Lillian Chestney

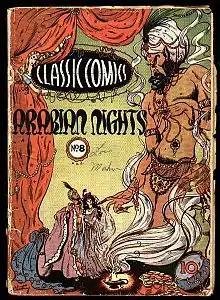
Lilian Chesney, "Arabian Nights," "Classic Comics" issue #8

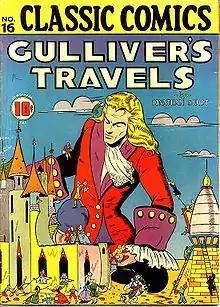
Lilian Chesney, "Gulliver's Travels," "Classic Comics" issue #16, December 1943

Chestney illustrated "Arabian Nights", including the tales of "Aladdin and His Magic Lamp," "Alibaba and the Forty Thieves," "The Adventures of Sinbad the Sailor," and "The Story of the Magic Horse." Published in February 1943, it was the eighth issue in the "Classic Comics" series and her first illustrated comic book. It was released soon after the Hollywood movie of the same name, though of a different subject matter. The story was based on the collection of Middle Eastern folk tales, "One Thousand and One Nights", from the Islamic Golden Age, in which Scheherazade postponed her execution by telling a new tale each night.